Aída Yéspica

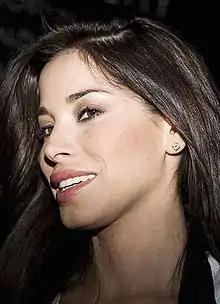
Yéspica in 2013

Aída María Yéspica Jaime (born 15 July 1982) is a Venezuelan actress, TV host, model and beauty pageant titleholder. Considered a sex symbol of the 2000s and 2010s, she has participated in variety and reality shows, acted in films and TV programs, posed for several nude calendars, and appeared in television commercials.